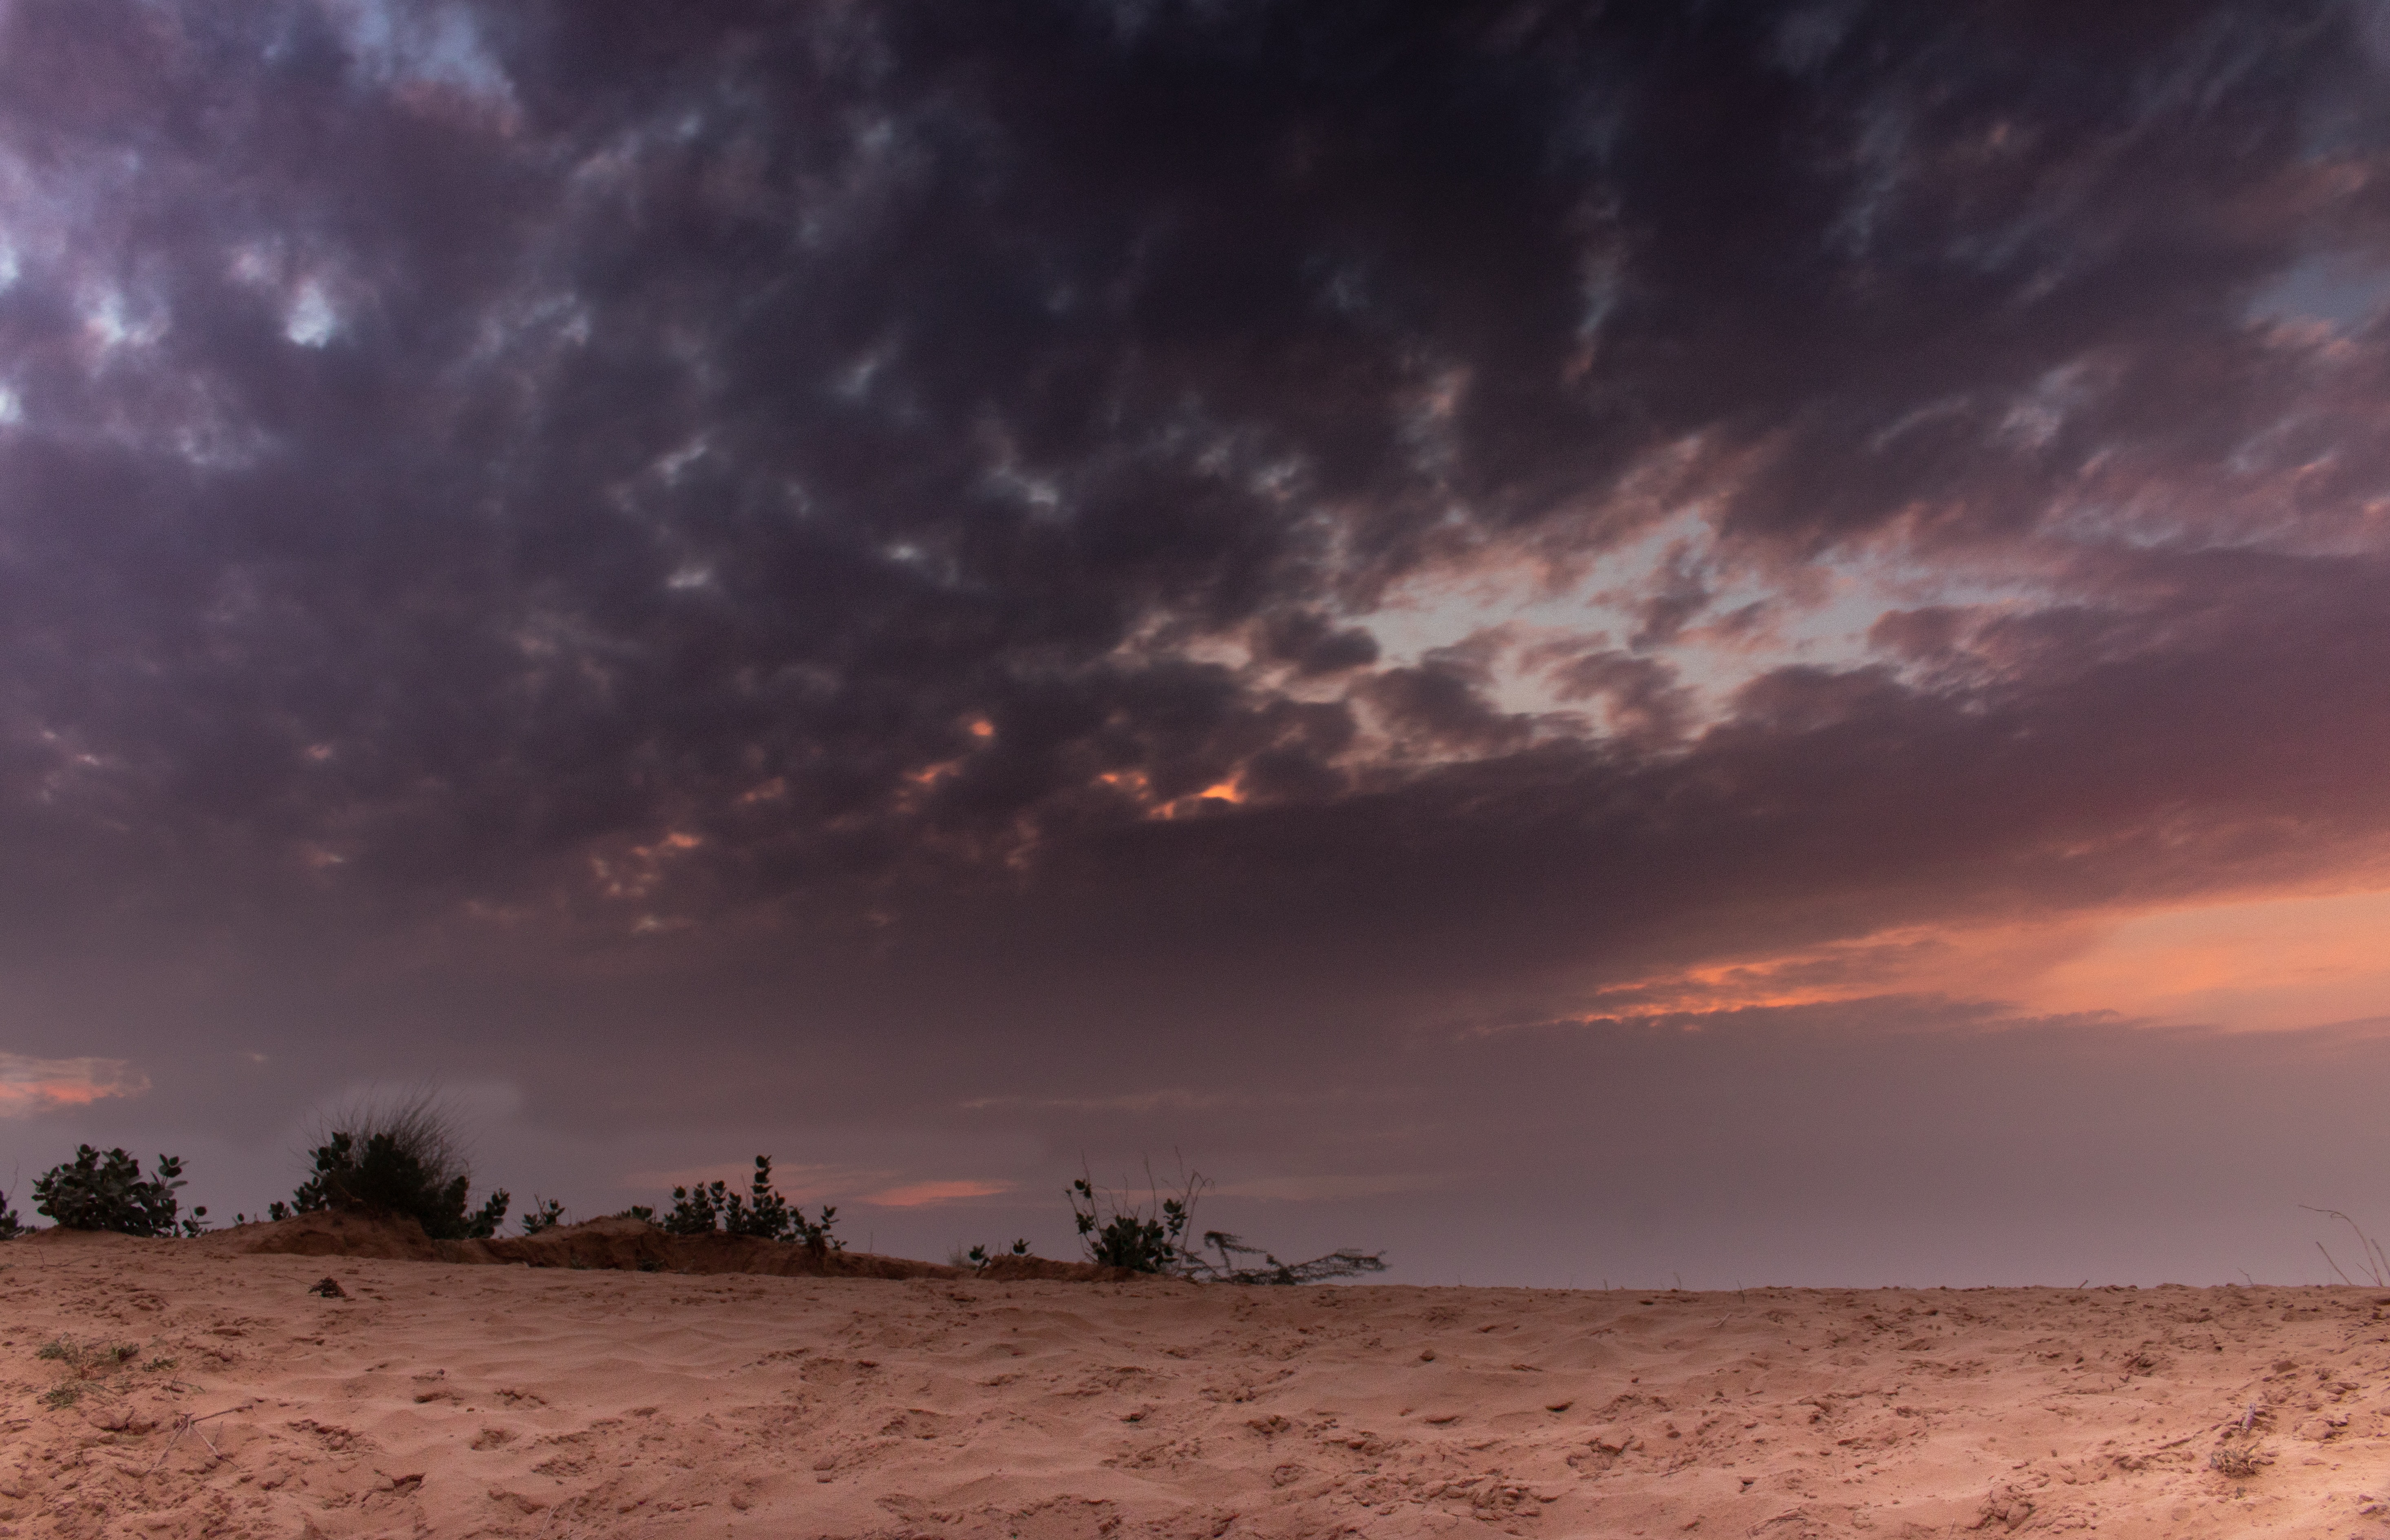
sky, cloud, horizon, natural landscape, morning, ocean, atmospheric phenomenon, beach, sea, atmosphere, sunset, wilderness, sand, evening, tree, landscape, night, dusk, sunrise, meteorological phenomenon, mountain, sunlight, calm, coast, vacation, dawn